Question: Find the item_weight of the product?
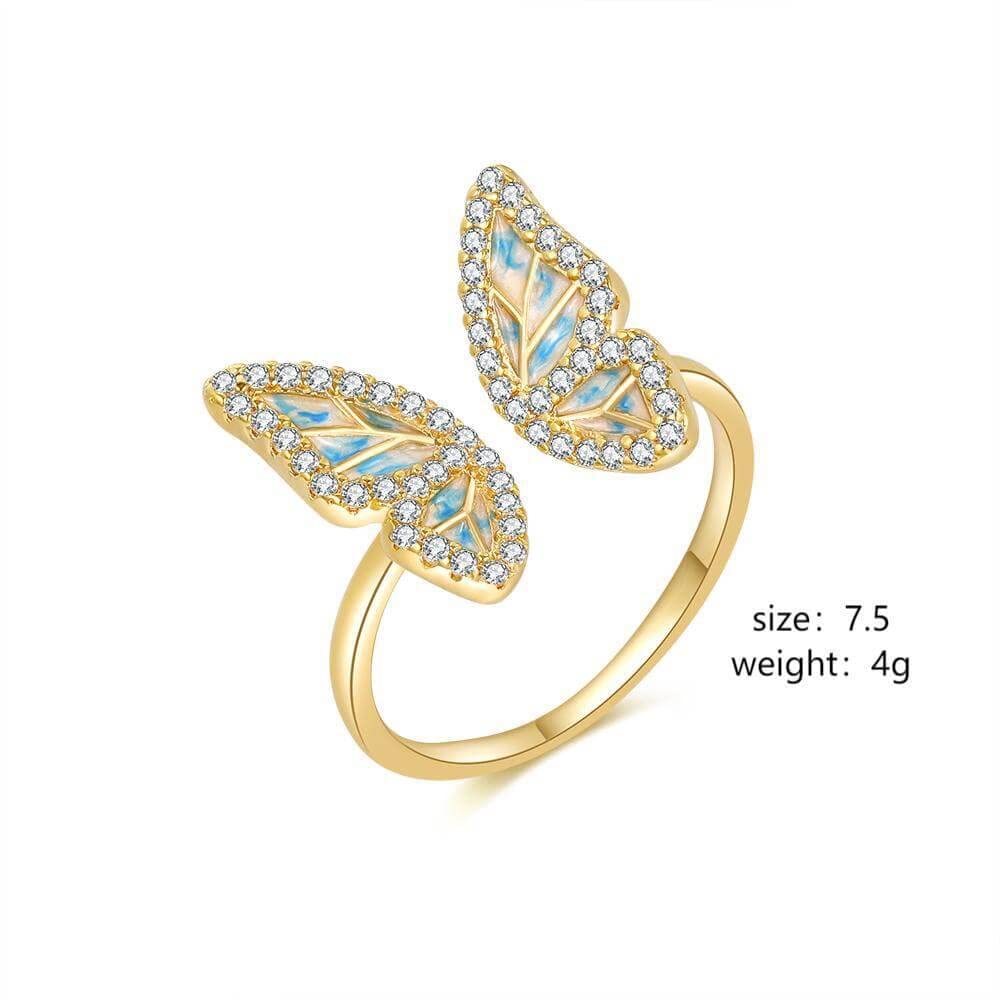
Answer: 4.0 gram